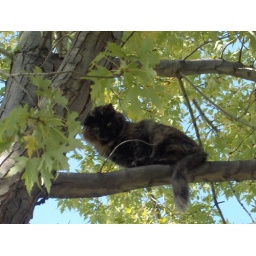
The cat &amp;quot;chased&amp;quot; up the tree by the neighbor's dog for 20 minutes.